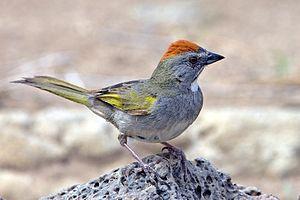
Cette liste des espèces d'oiseaux au Québec recense les taxons de ce groupe observés dans cette province du Canada. Elle provient de l'American Ornithologist Union en date du mois de janvier 2019. Elle comprend 470 espèces dont :
Cette liste des oiseaux au Canada provient de Bird Checklists of the World en date du mois de juillet 2018.
Tohi est un nom vernaculaire ambigu en français, pouvant désigner plusieurs espèces différentes d'oiseaux de la famille des Emberizidae connues aussi sous le nom de bruants ou autres. Tohi est aussi à la base de plusieurs noms normalisés ou de noms communs créés pour la vulgarisation scientifique en français.